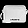
Label: Bag